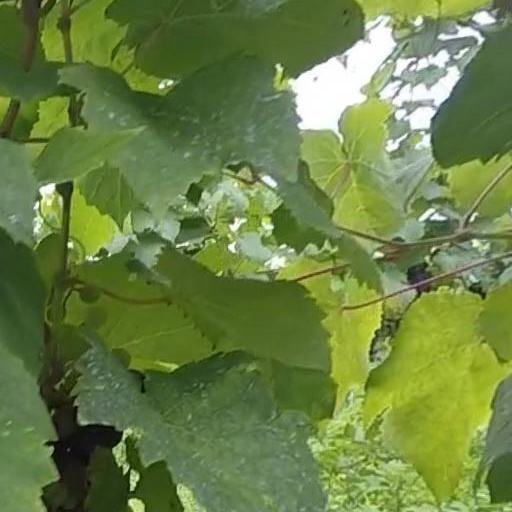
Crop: grape